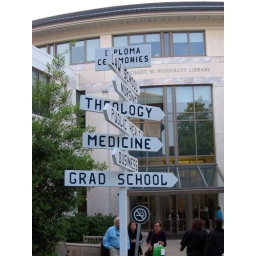
Graduation signs in front of library